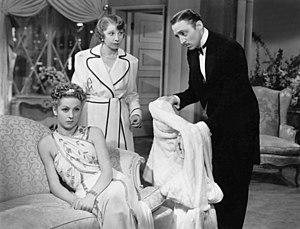
Helen Broderick est une actrice américaine, née à Philadelphie le 11 août 1891, morte à Beverly Hills le 25 septembre 1959.